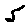
Label: 5